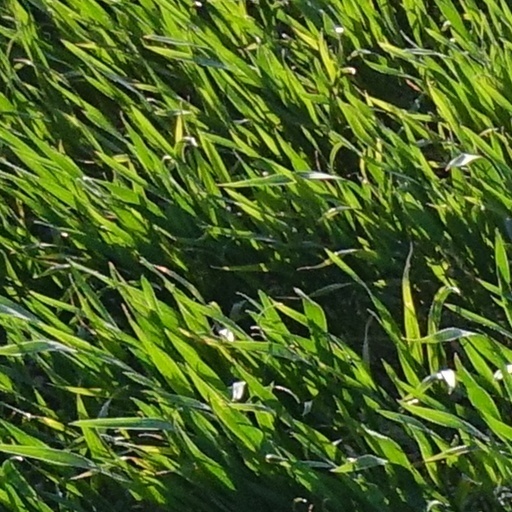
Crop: wheat